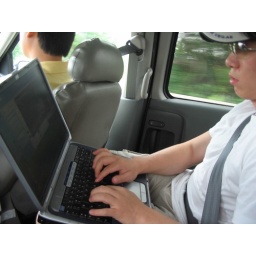
henry on his laptop in the car